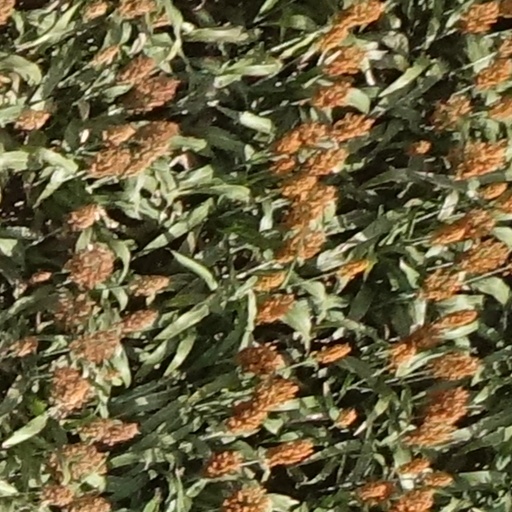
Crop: sorghum